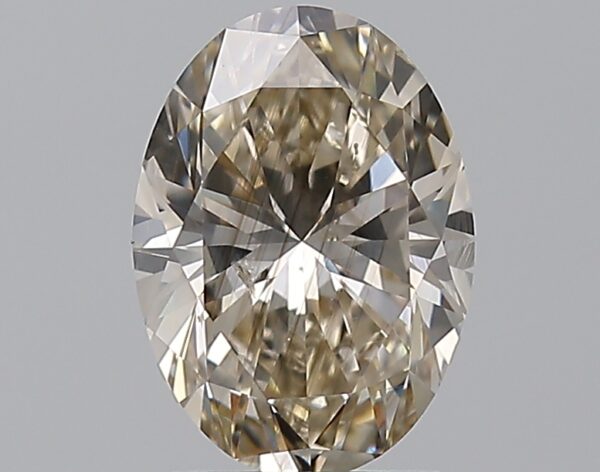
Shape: oval
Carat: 1.5
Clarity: SI1
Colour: N
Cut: VG
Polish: EX
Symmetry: EX
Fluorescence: F
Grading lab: GIA
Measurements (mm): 8.79 x 6.37 x 4.19